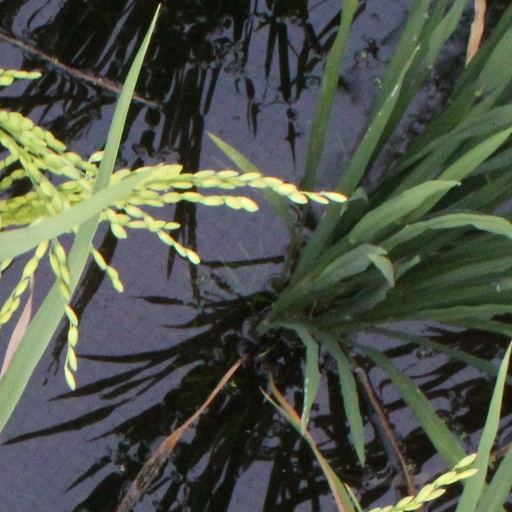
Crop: rice